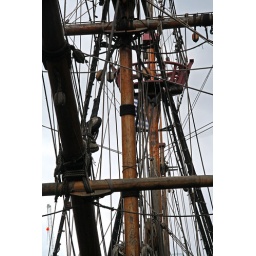
A copy of the ship The Golden Hinde, Sir Francis Drake's vessel in which he set sail in 1577.